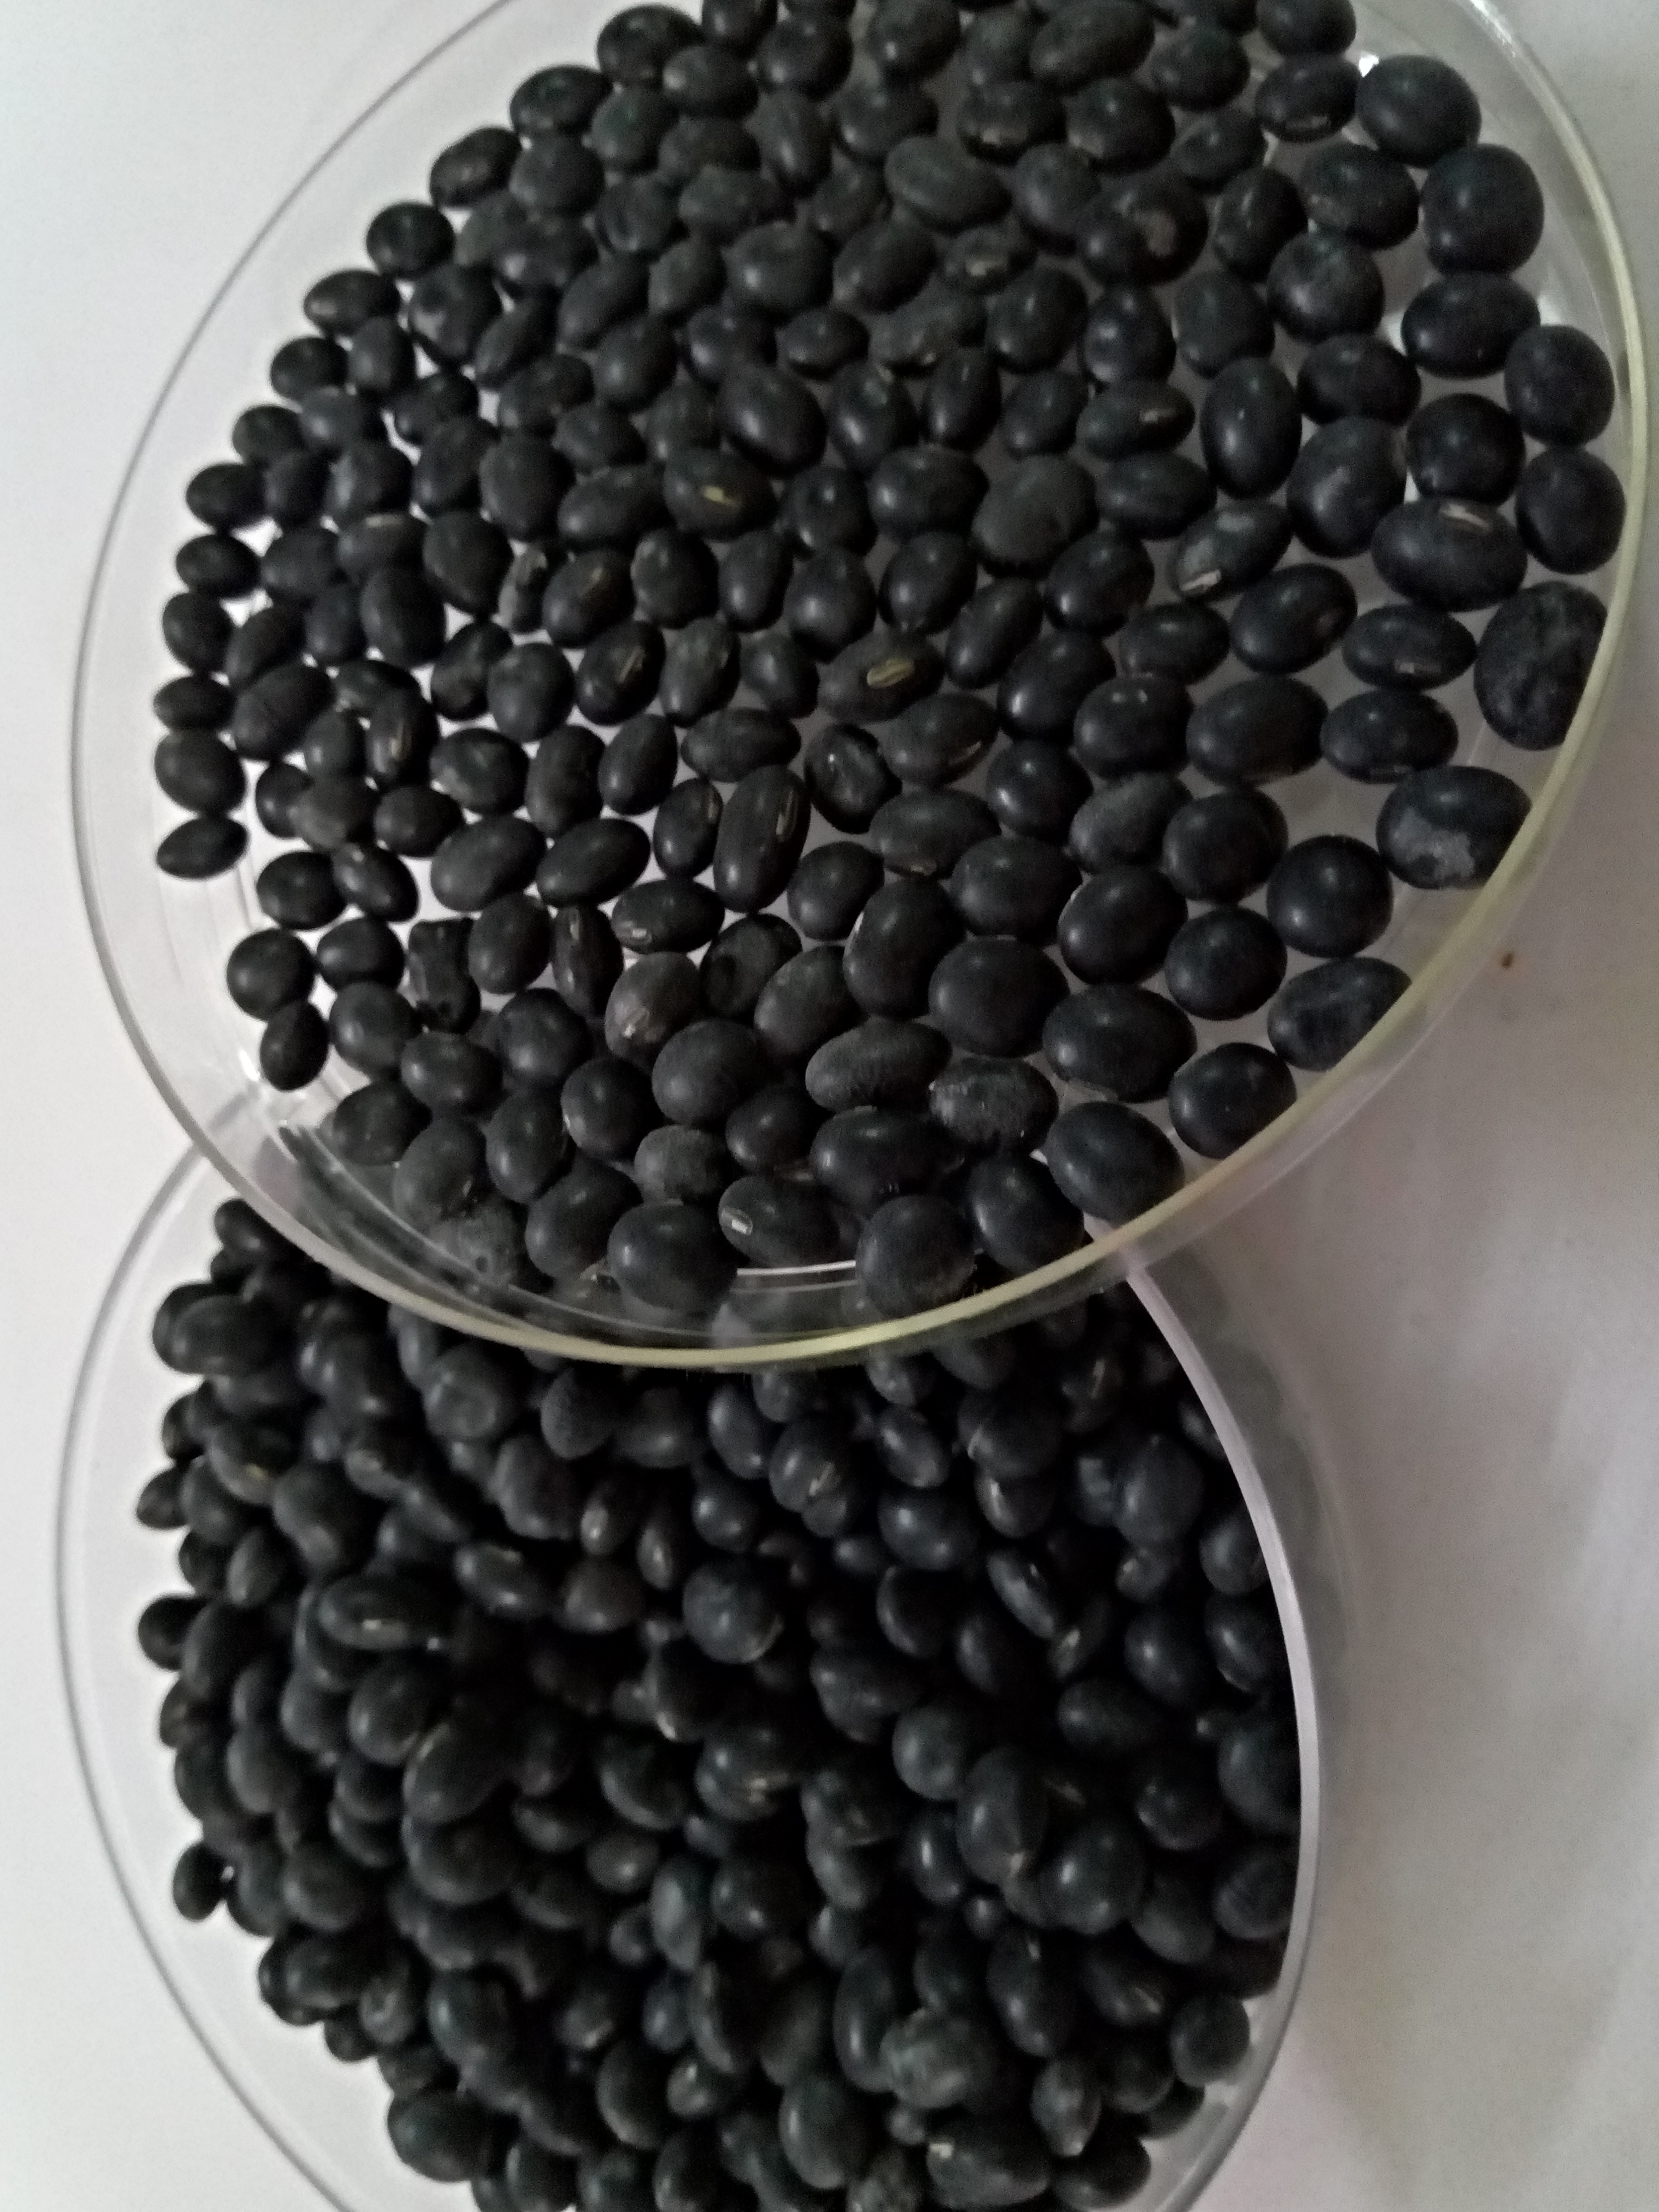
Rice seed variety: Unknown